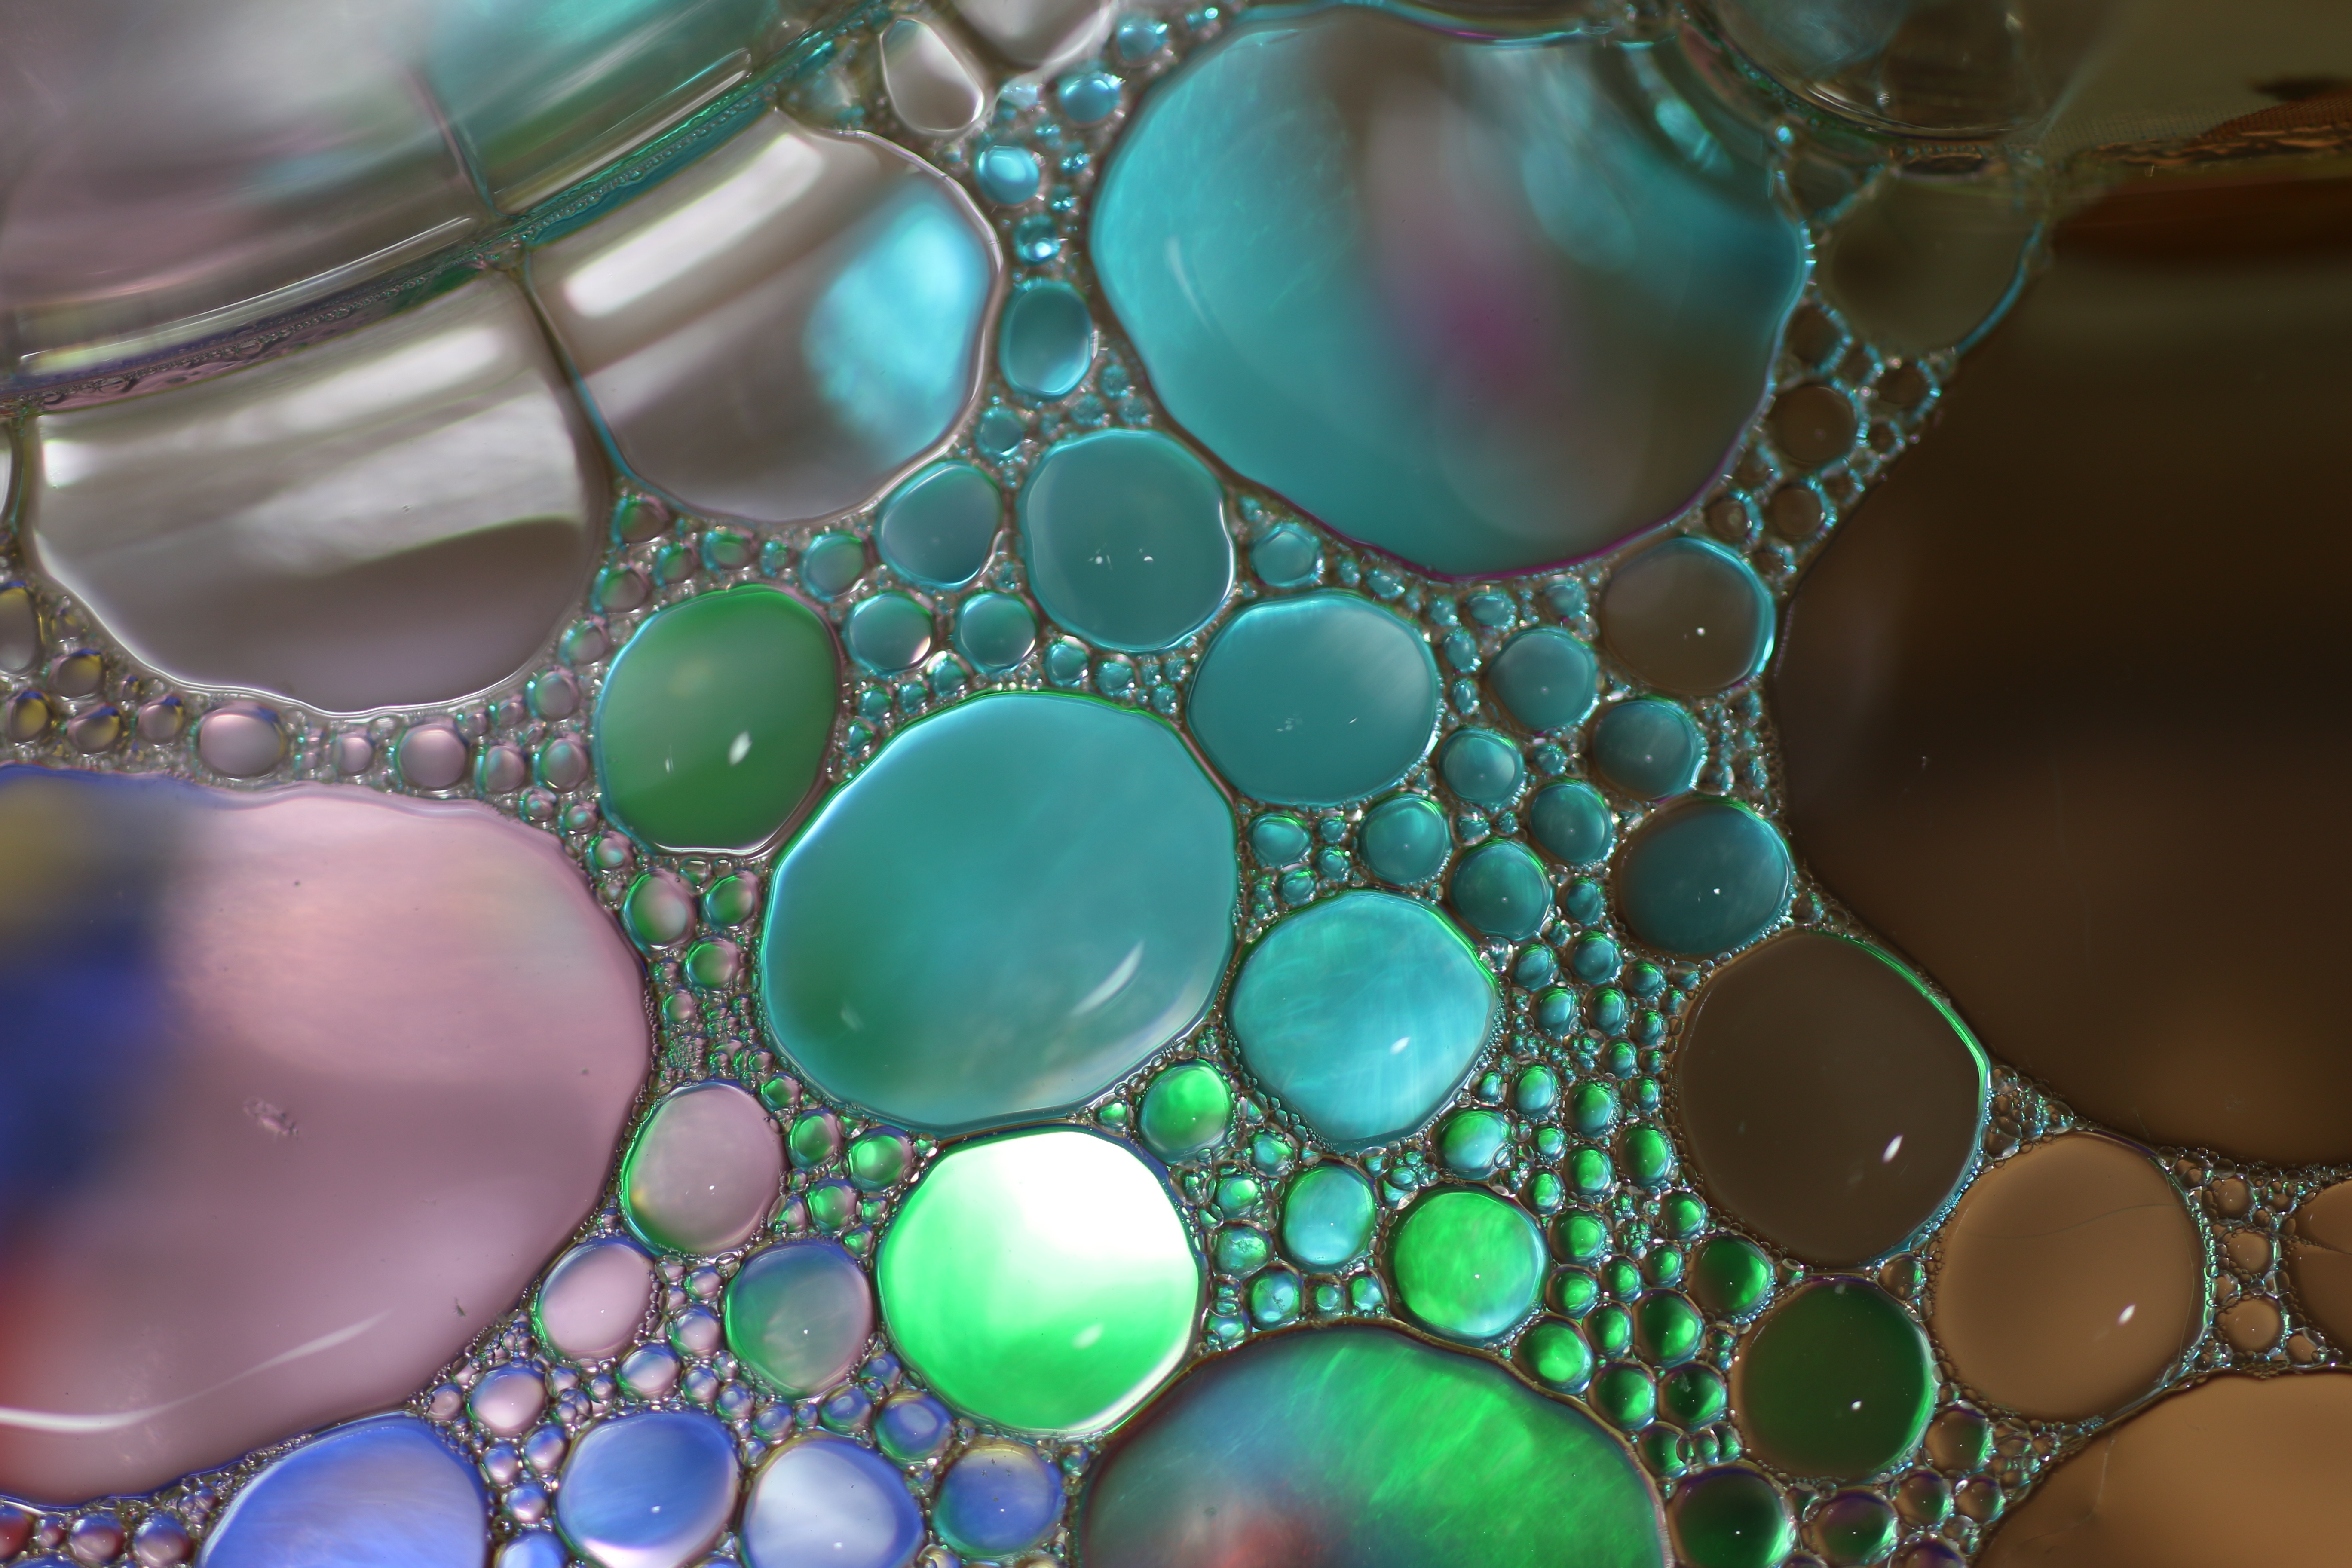
liquid, abstract, texture, flower, window, glass, green, reflection, color, macro, blue, close, circle, close up, jewellery, art, oil, macro photography, oil in water, oil eye, fashion accessory, liquid bubble, fractal art